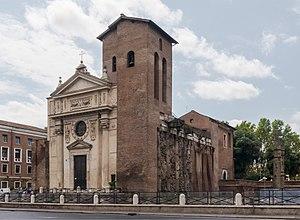
Église San Nicola in Carcere, façade et mur nord, Rome, Italie.
La Basilique San Nicola in Carcere, en français Saint Nicolas en prison, est un lieu de culte catholique situé dans le rione de Sant'Angelo à Rome en Italie, près du Forum Boarium. Sur l'emplacement d'une église du VIᵉ siècle, cette basilique chrétienne est dédicacée au XIIᵉ siècle et en partie reconstruite au XVIᵉ siècle.
La diaconie cardinalice de San Nicola in Carcere est instituée autour de 731 par le pape Grégoire III, pour assister les prisonniers. Elle est créée en même temps que la diaconie de Santa Maria in Portico Octaviae, pour se substituer aux diaconies de Santi Nereo e Achilleo élevée au rang de titre presbytéral et de Sant'Alessio supprimée.